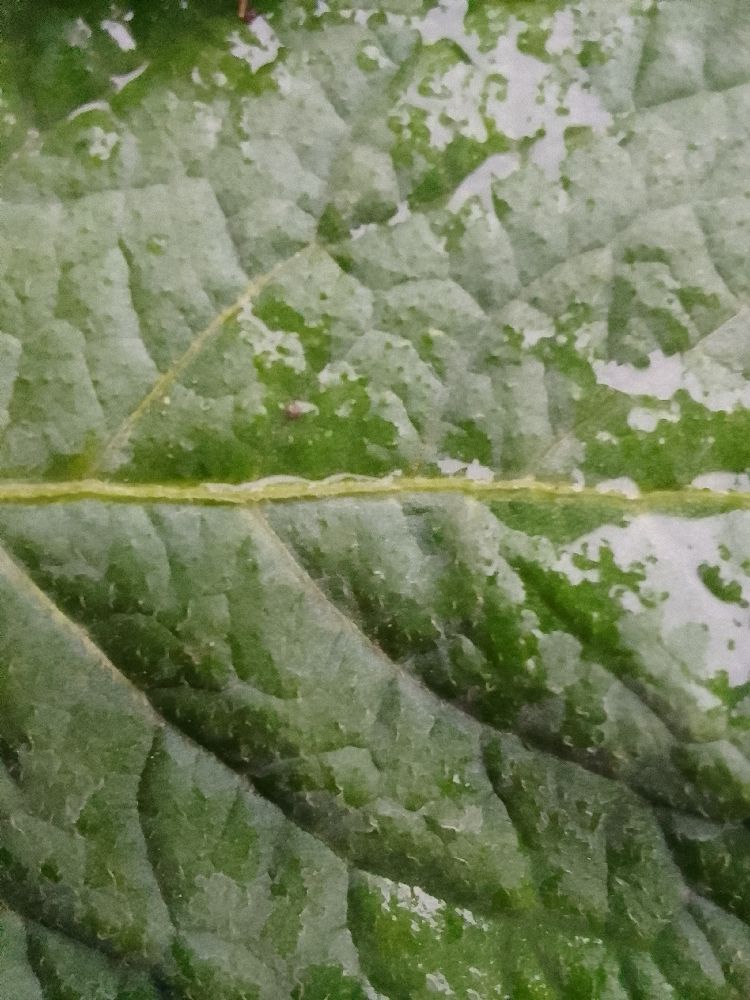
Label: Healthy